Neoflavonoid

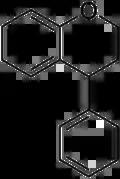
Structure of the neoflavonoids backbone (neoflavan represented)

Neoflavonoids are a class of polyphenolic compounds. While flavonoids (in the narrow sense) have the 2-phenylchromen-4-one backbone, neoflavonoids have the 4-phenylchromen backbone with no hydroxyl group substitution at position 2.